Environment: lab
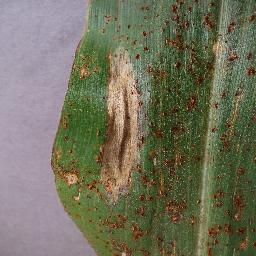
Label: northern_corn_leaf_blight